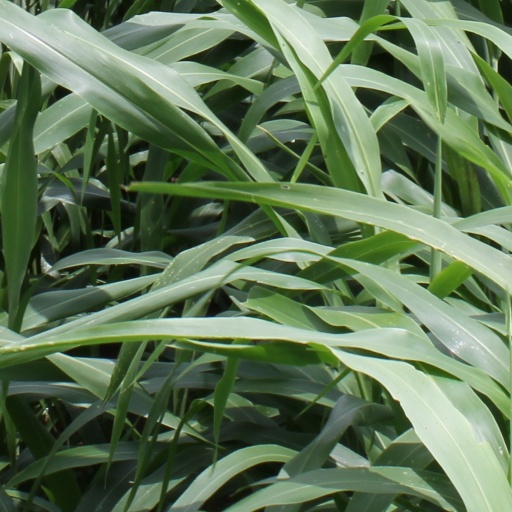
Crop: sorghum